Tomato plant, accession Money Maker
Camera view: horizontal (90 deg, fisheye); turntable rotation: 300 degrees
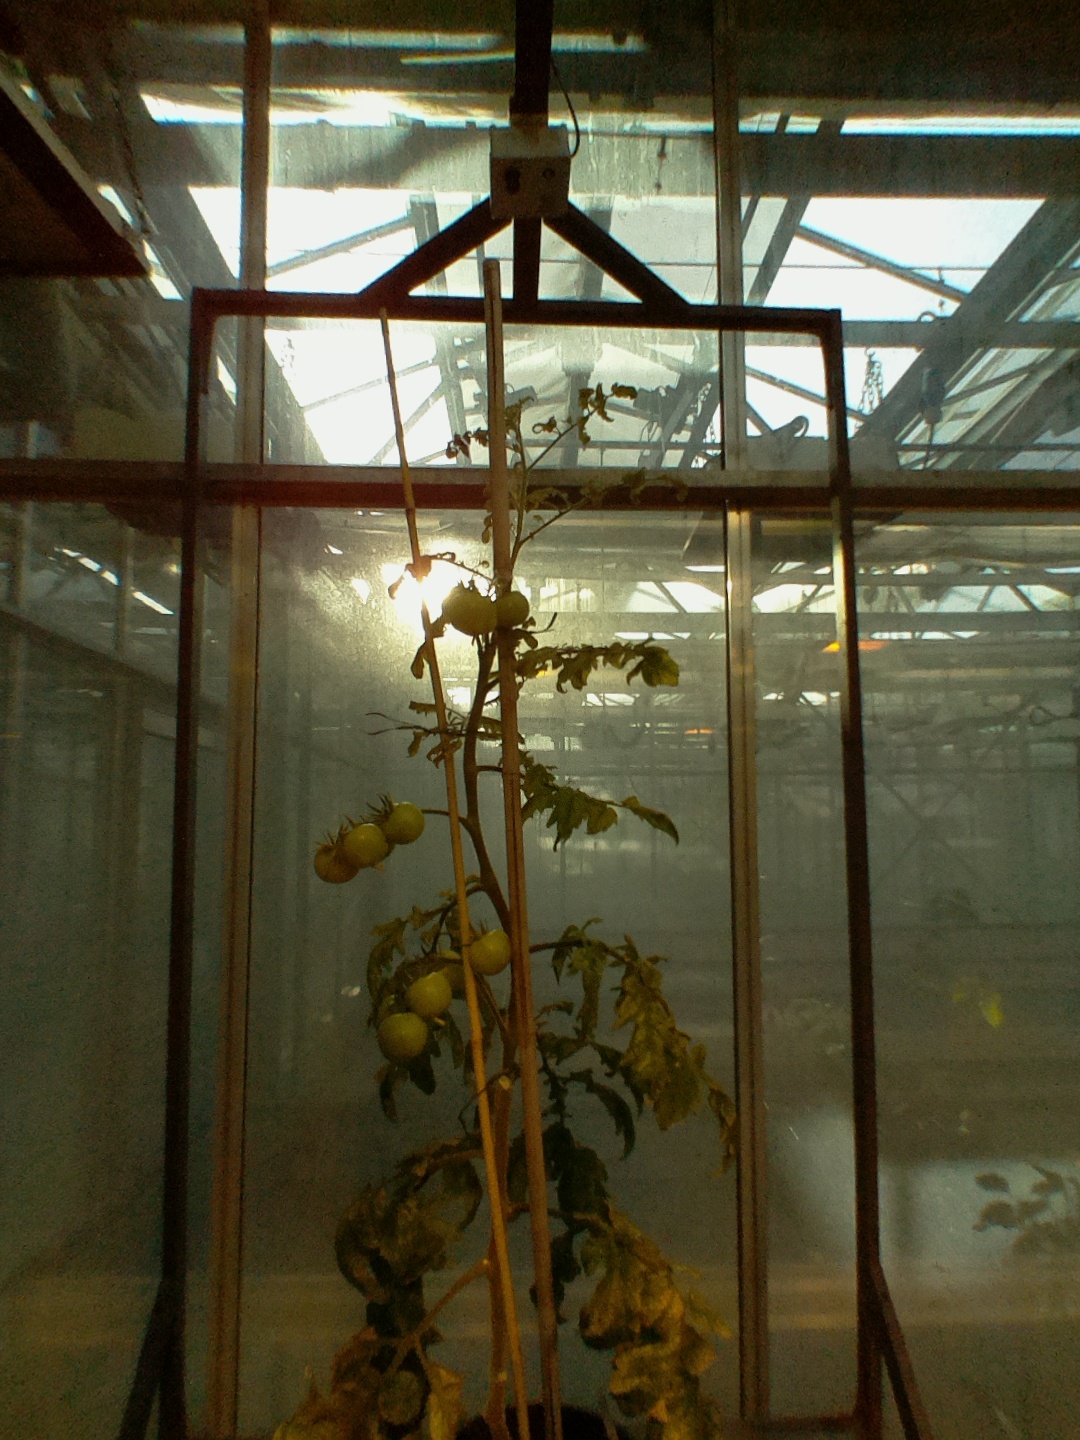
BBCH growth stage 76: 60%-70% of final fruit size